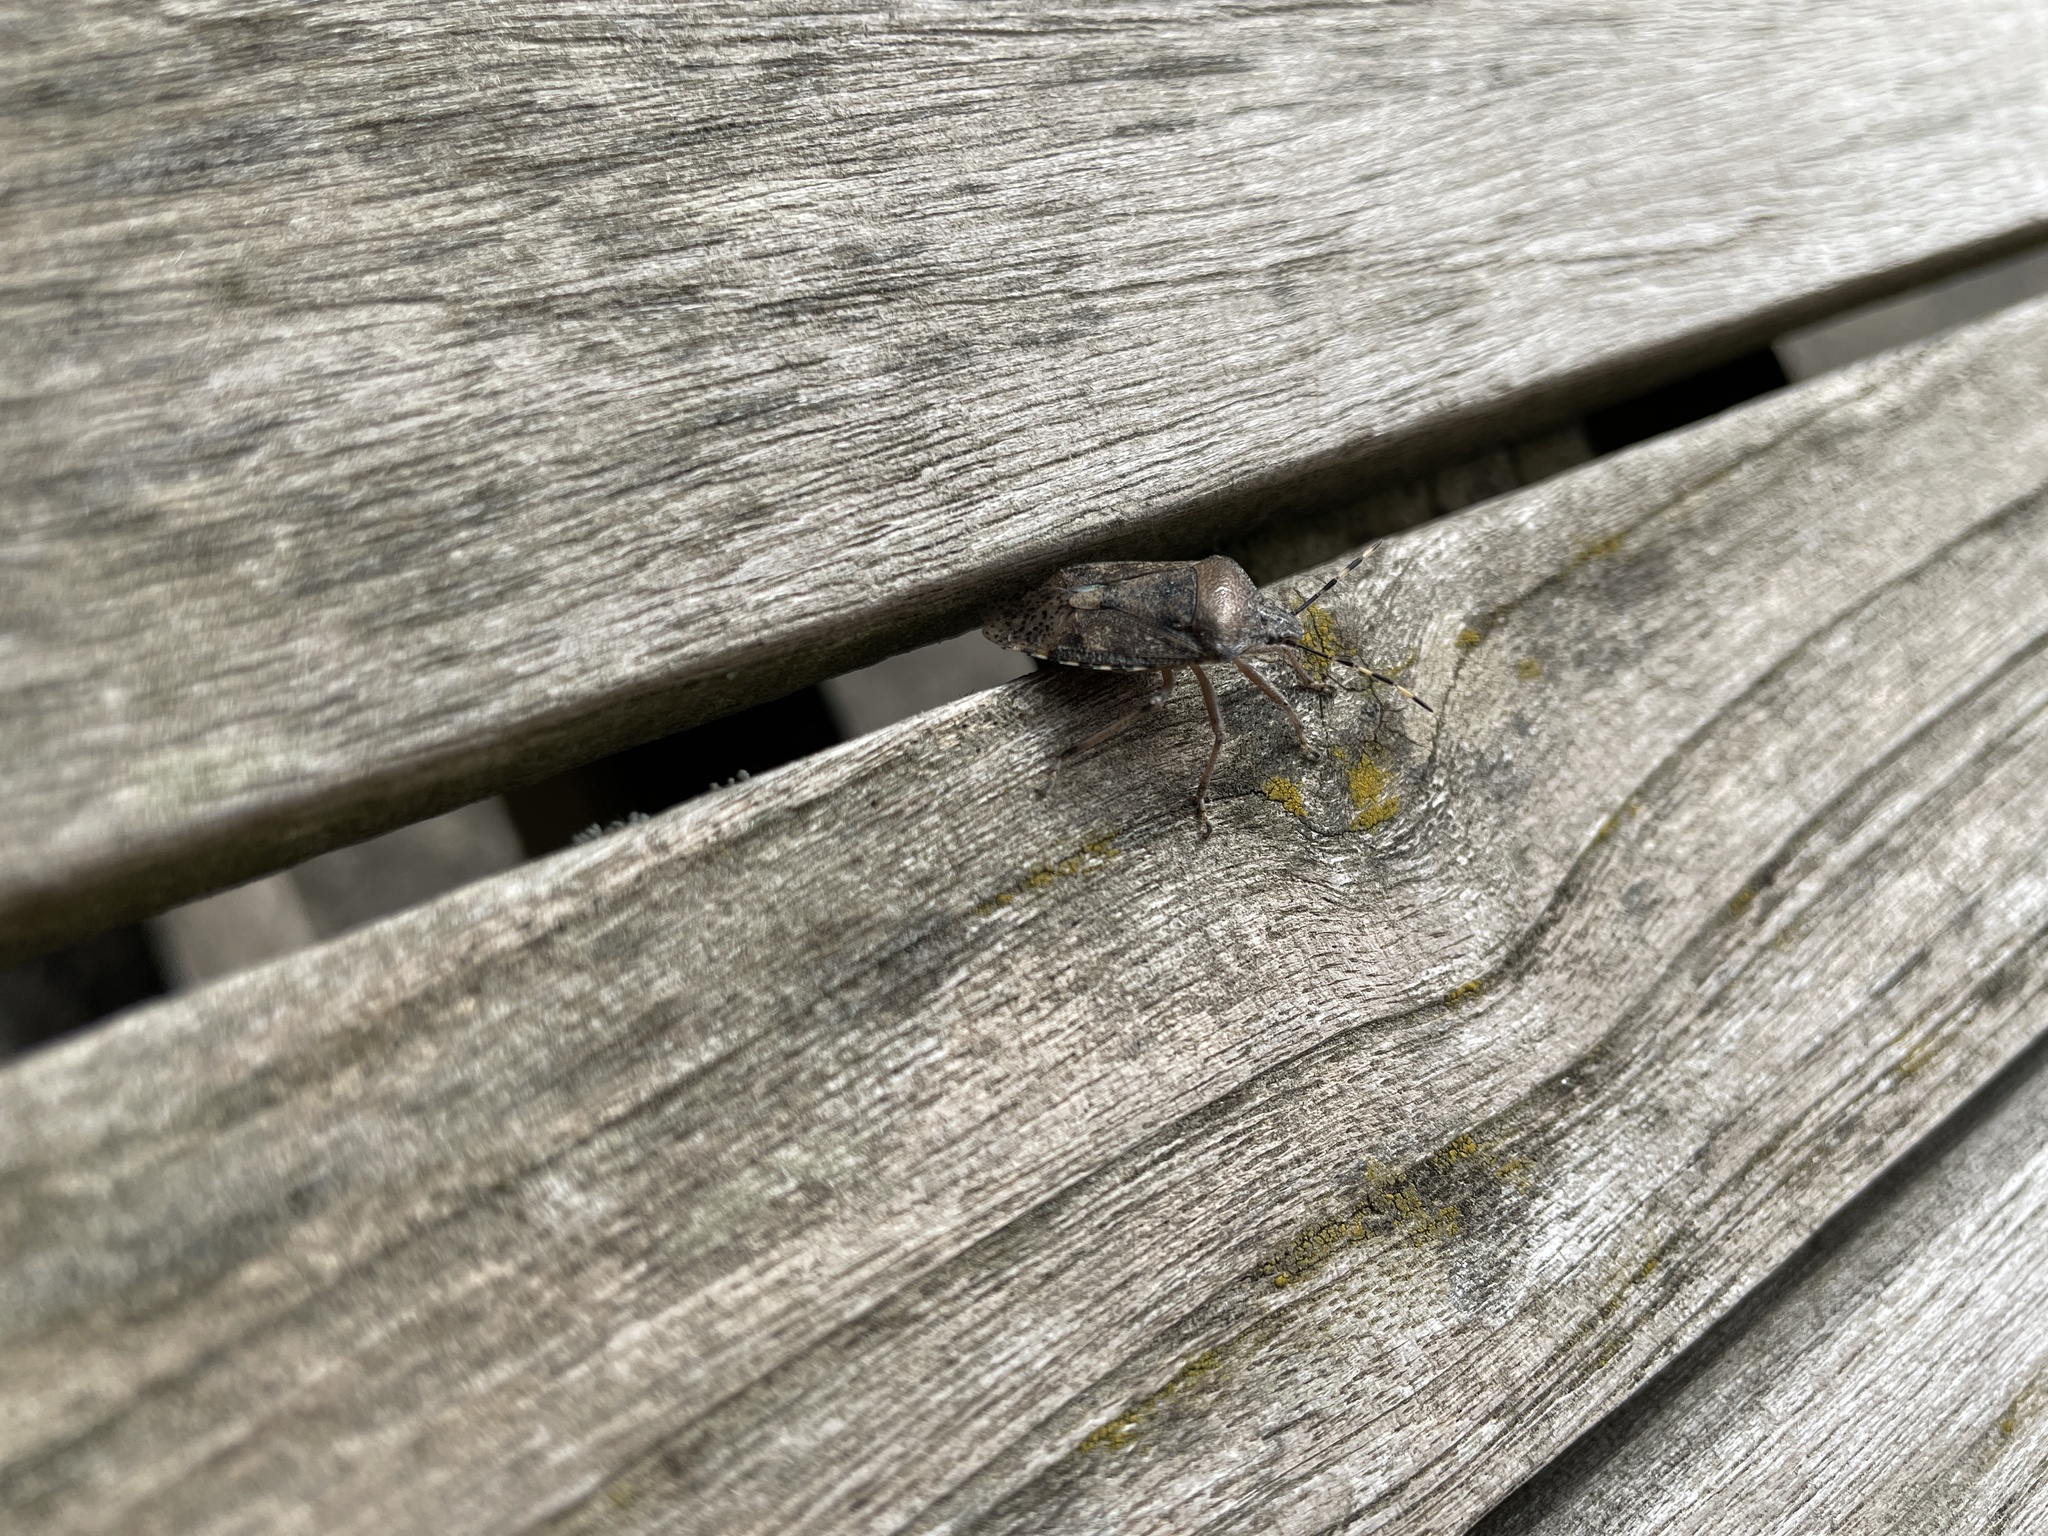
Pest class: stink_bug